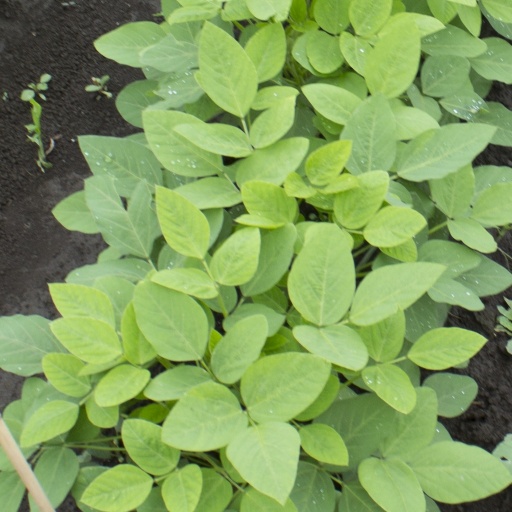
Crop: soybean